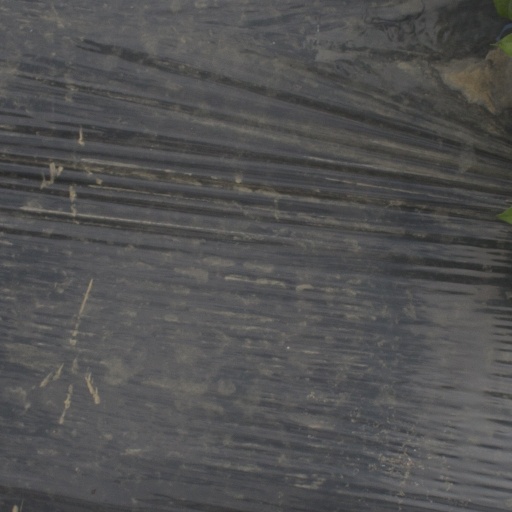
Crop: Jerusalem artichoke